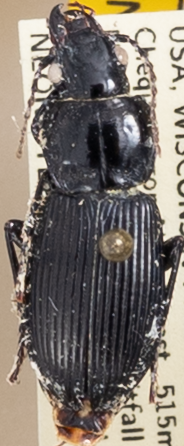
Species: Pterostichus novus
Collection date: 2022-06-28
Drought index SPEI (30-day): -1.498
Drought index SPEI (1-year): -0.086
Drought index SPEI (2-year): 0.03